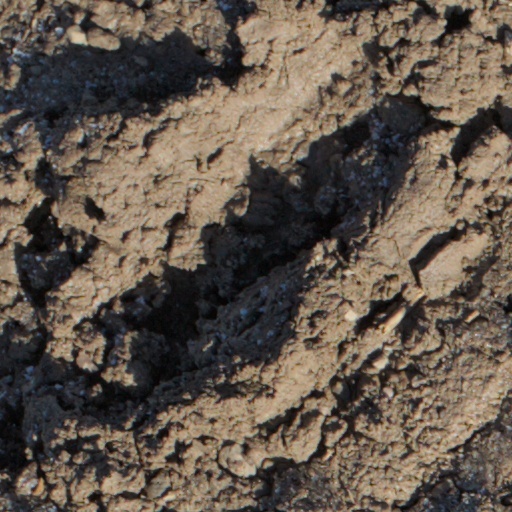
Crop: wheat